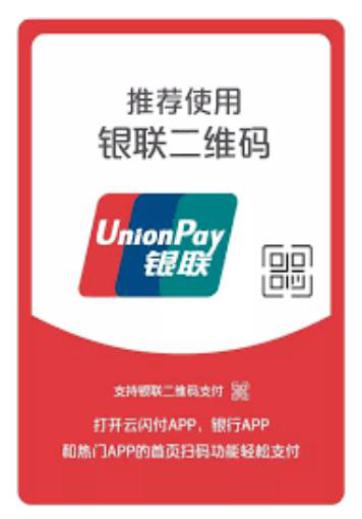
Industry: Others